Subdivisions of Podgorica

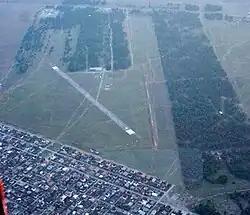
Špiro Mugoša Airport

Zagorič is the part of town located north of "Central Gorica Hill". Its name is derived from the expression "Iza Gorice" (""Behind Gorica""). It is entirely lowrise residential area.